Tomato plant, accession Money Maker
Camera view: horizontal (90 deg, fisheye); turntable rotation: 180 degrees
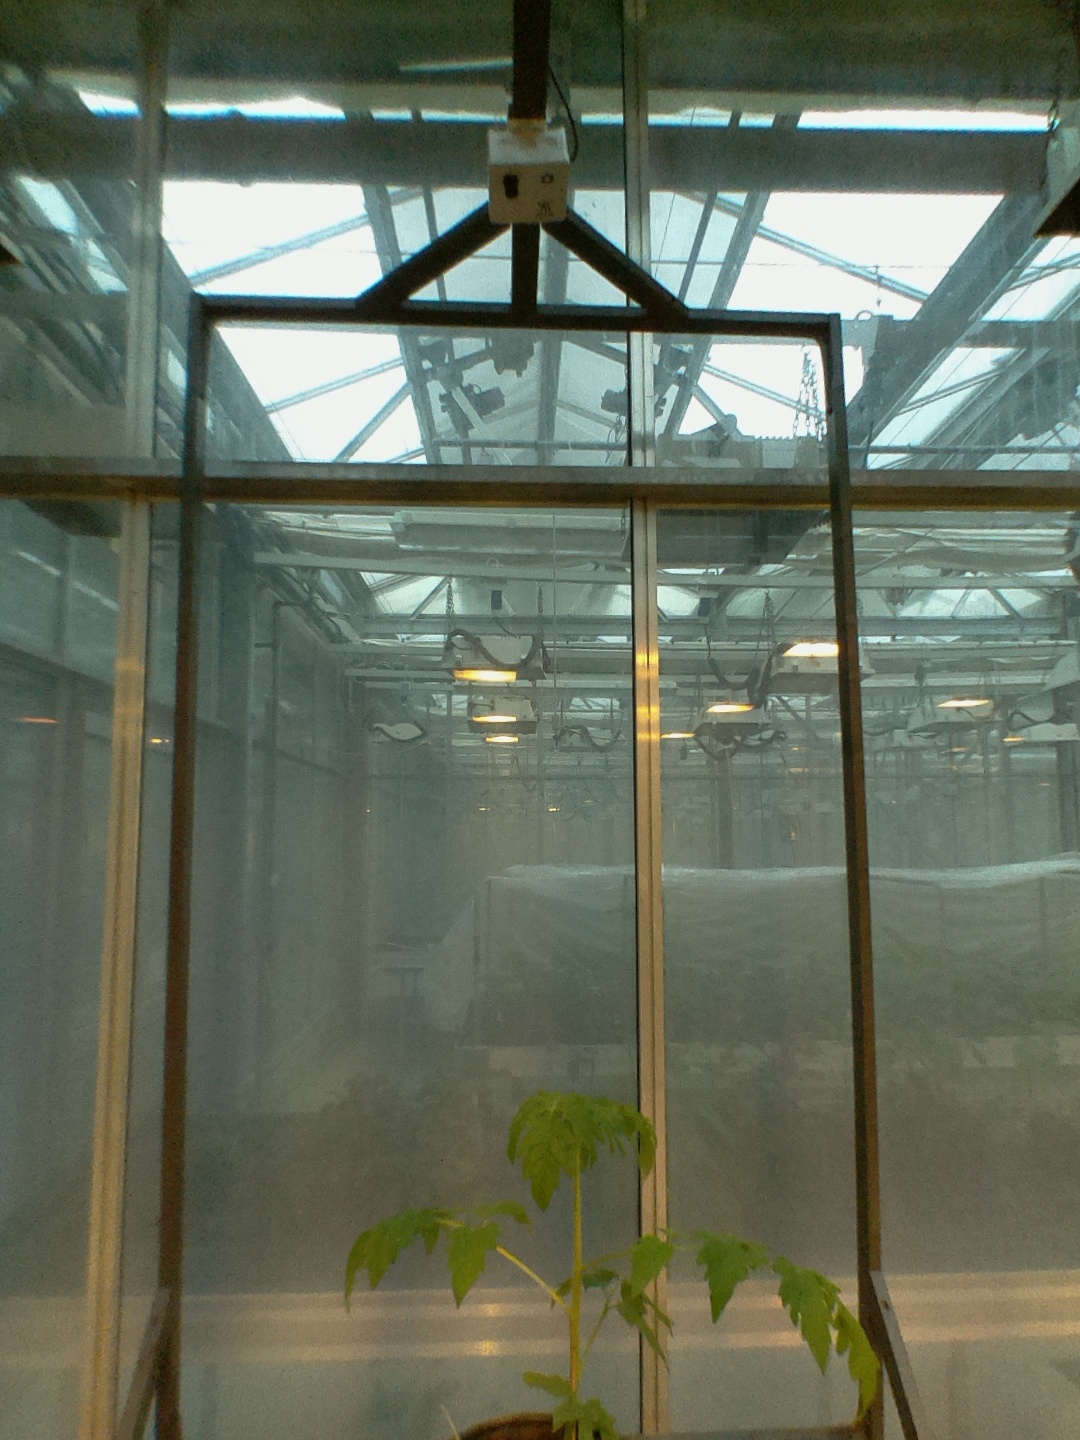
BBCH growth stage 13: 6 of true leaves visible